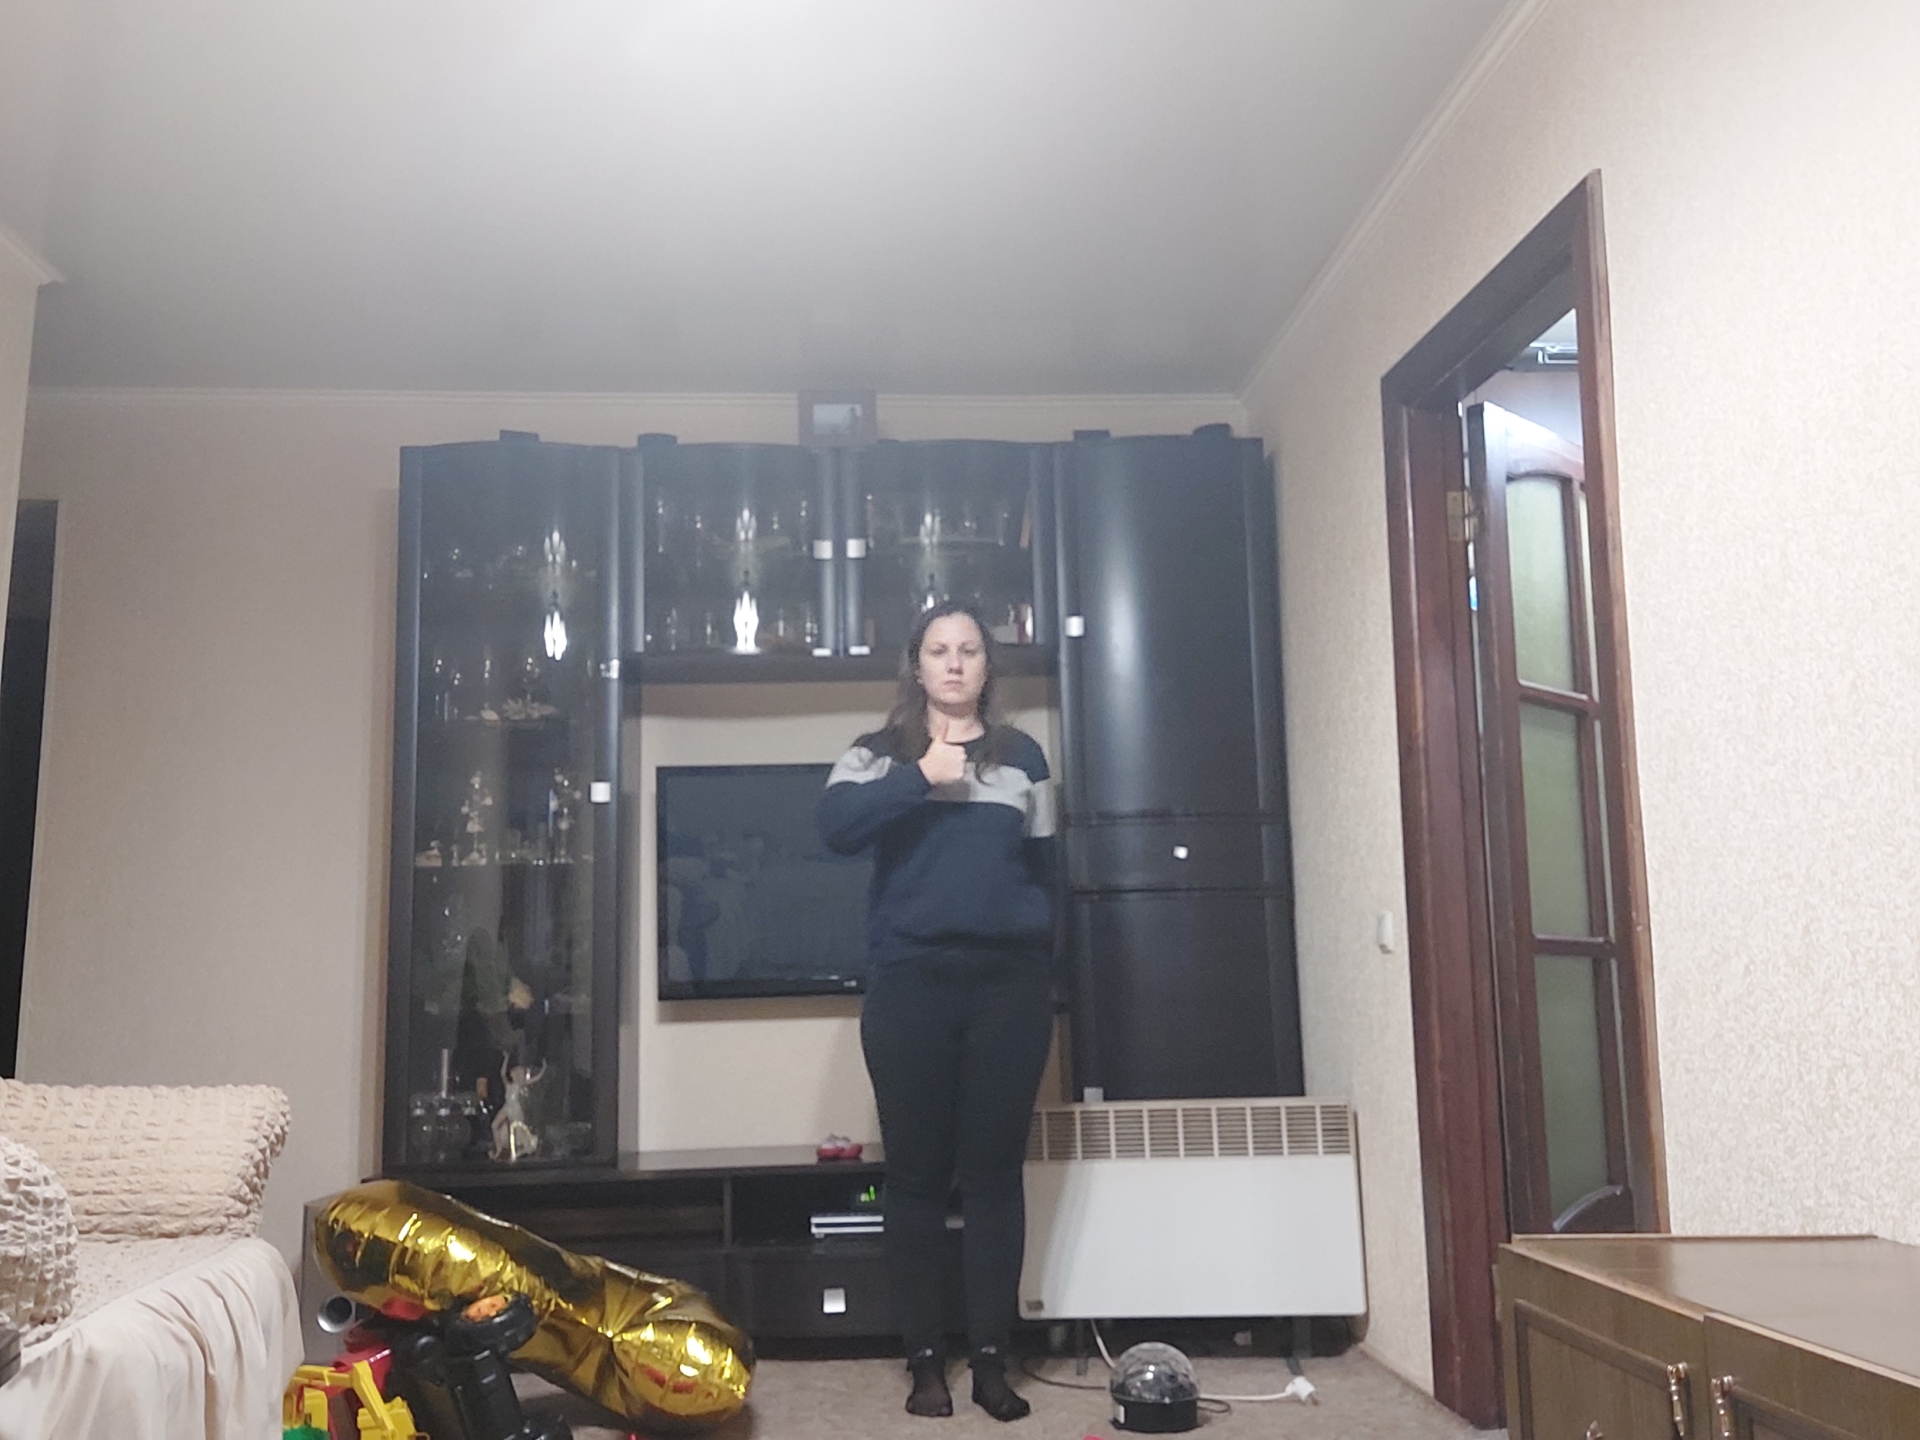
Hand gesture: like